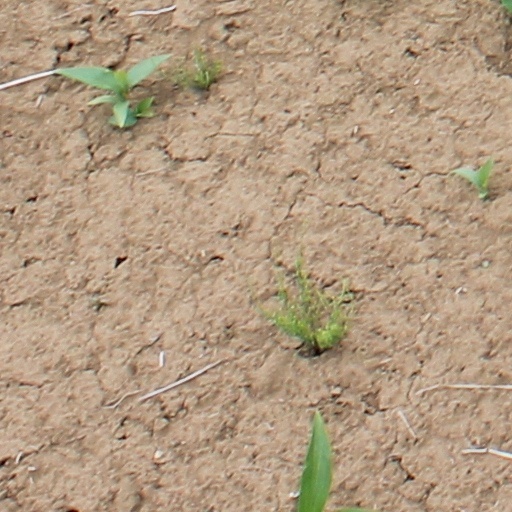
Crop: wheat